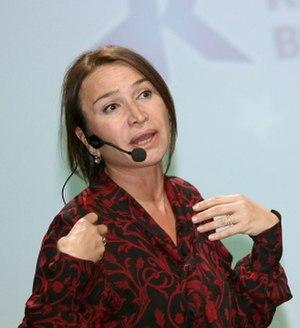
Demet Akbağ est une actrice turque, née en 1959 à Denizli.